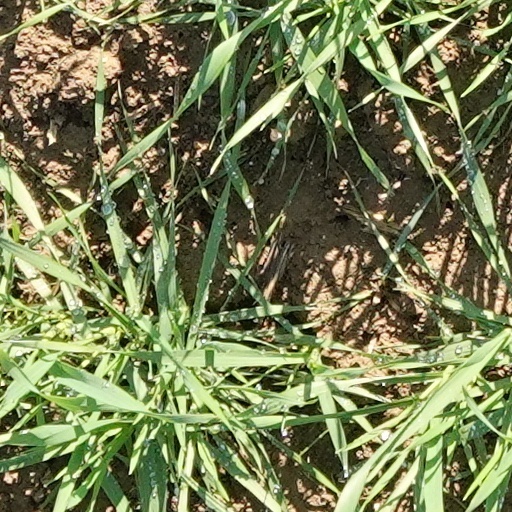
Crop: wheat